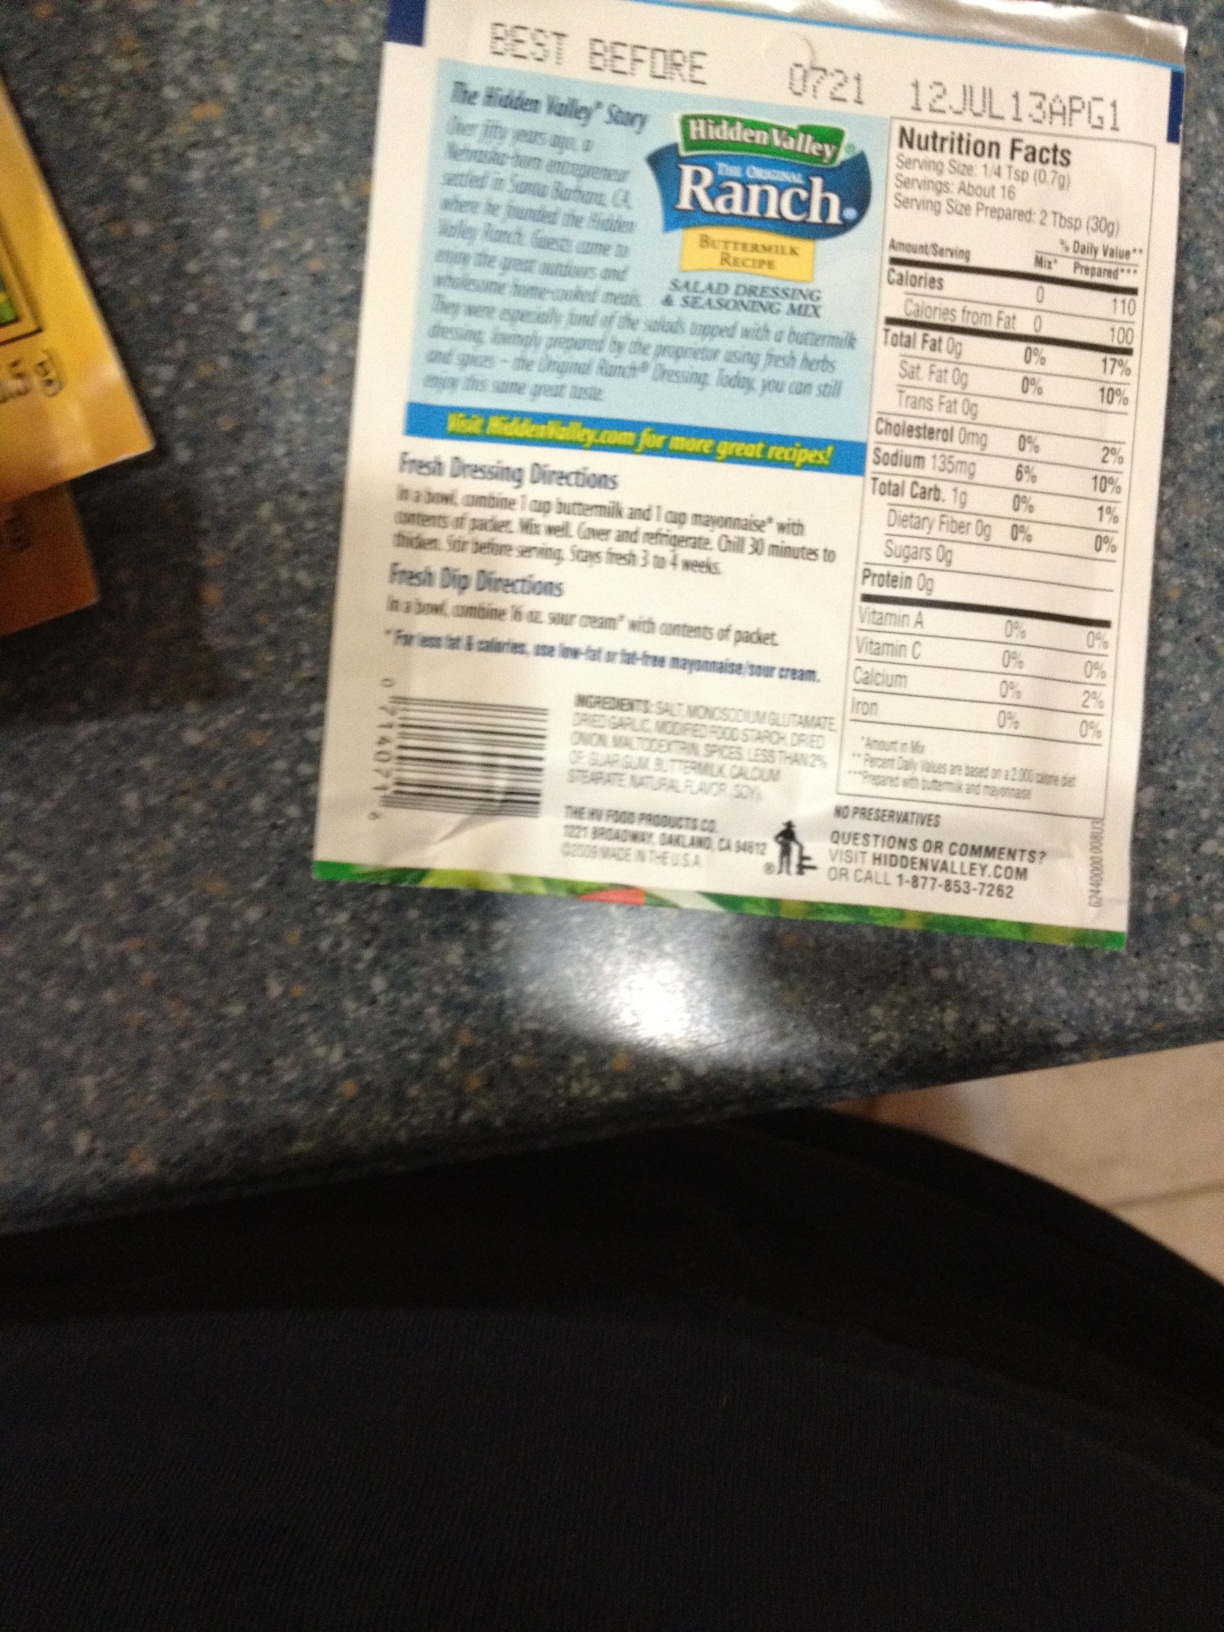Question: What seasoning is this?
Answer: ranch